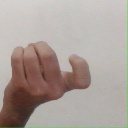
अक्षर: ज